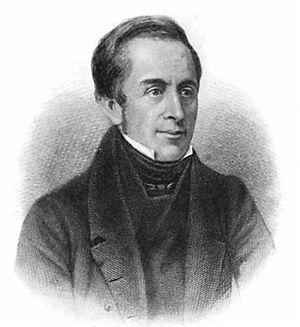
Thomas Hood, est un poète anglais.
Cette liste regroupe les personnes nées à Londres.